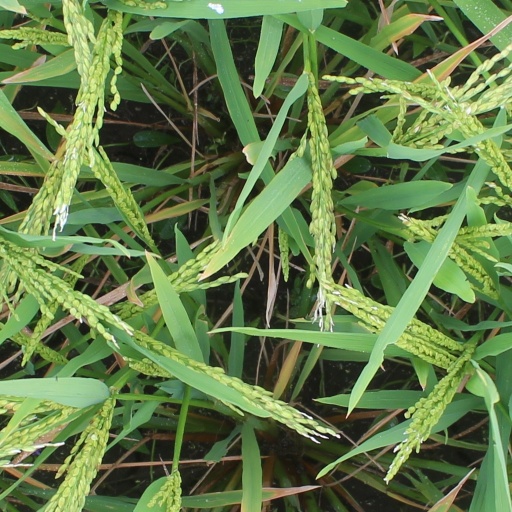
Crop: rice